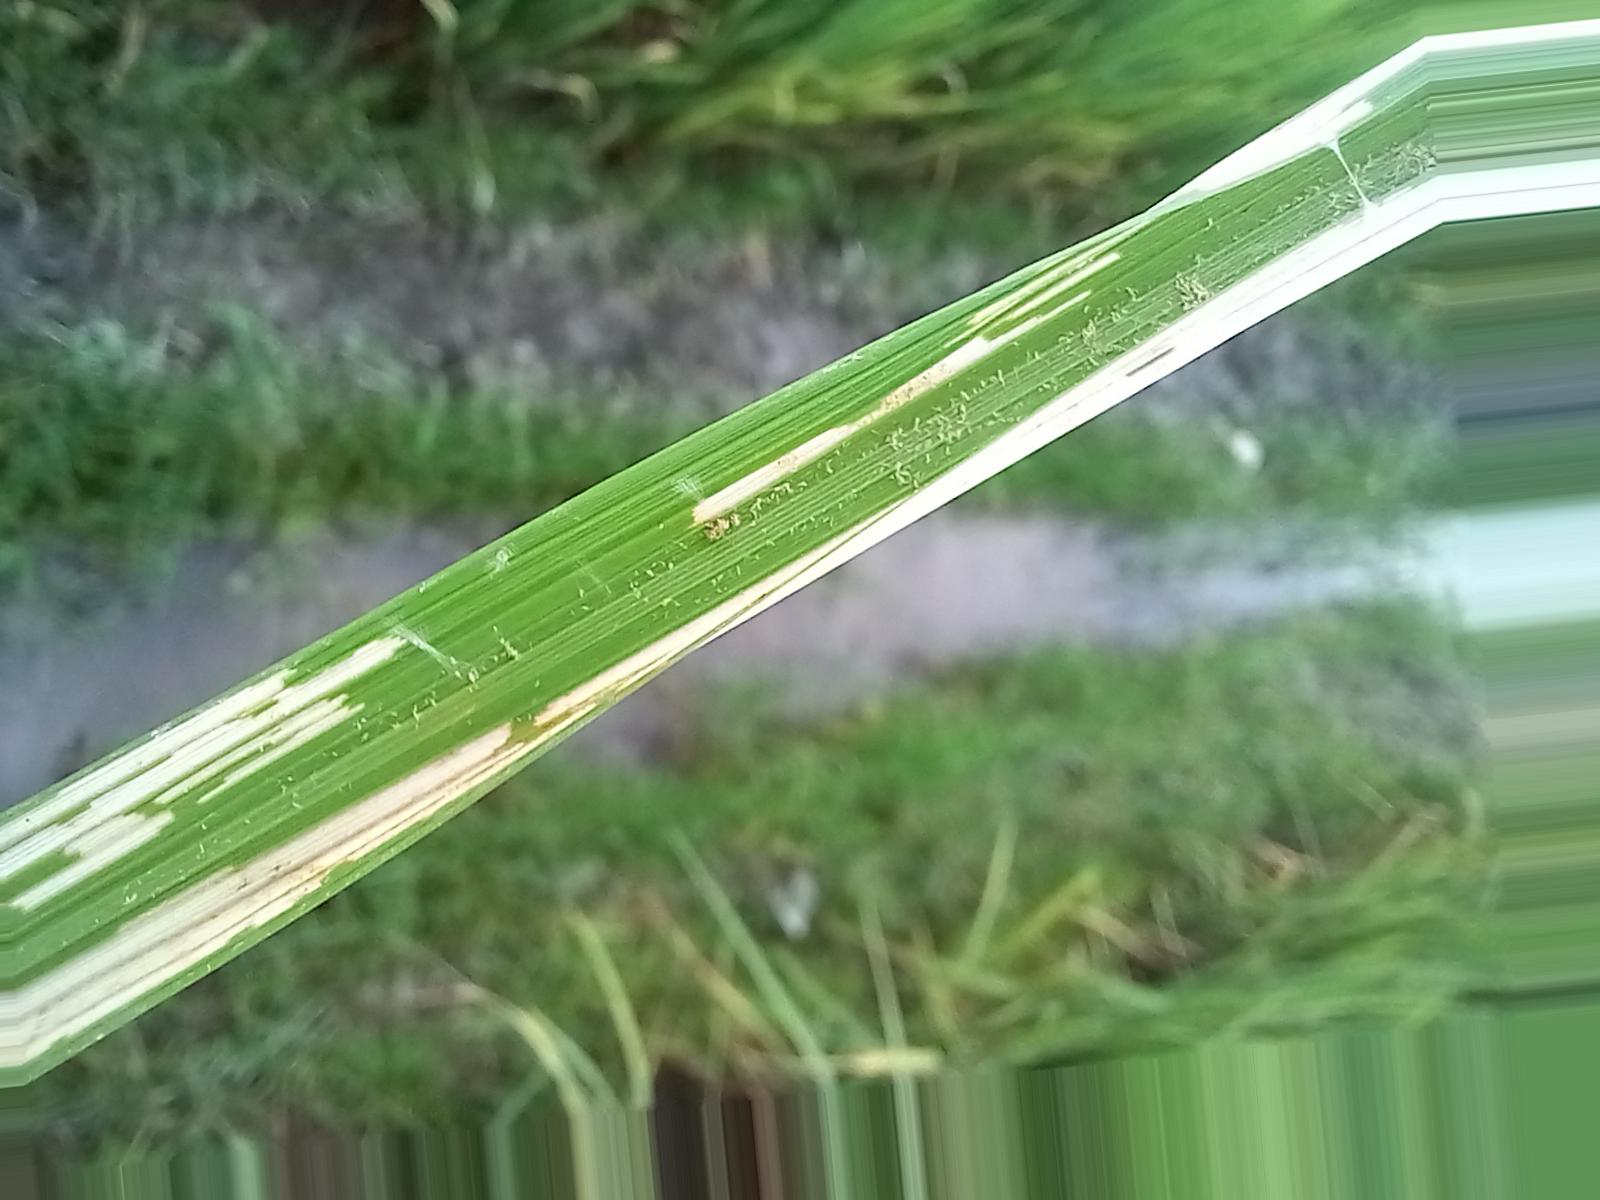
Nhãn: Sâu gai ( Hispa )